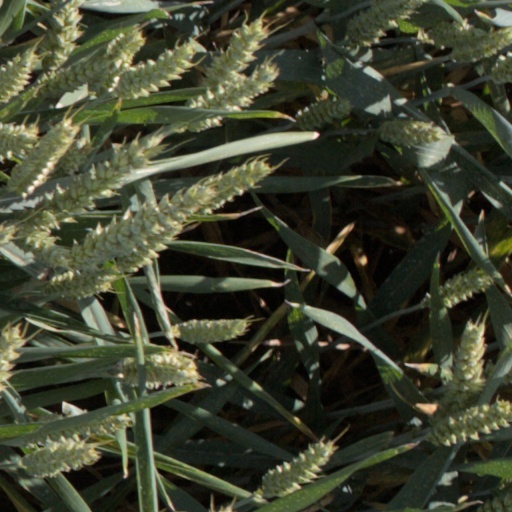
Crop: wheat